Broomehill, Western Australia

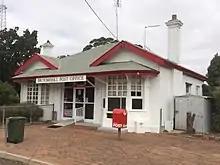
Broomehill Post Office building 2018

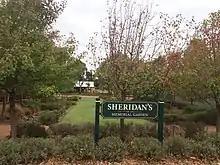
Sheridan's memorial garden 2018

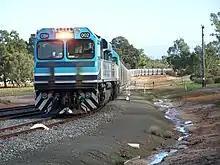
CBH Group train at Broomehill

Broomehill is a town on the Great Southern Highway between Katanning and Albany, in the Great Southern region of Western Australia. Its local government area is the Shire of Broomehill-Tambellup. While the townsite's name is Broomehill, the locality's official name is Broomehill Village, to differentiate it from the surrounding localities of Broomehill East and Broomehill West. Townsite and locality share identical borders..